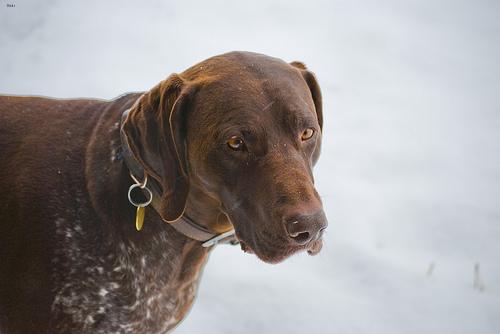
Breed: german shorthaired